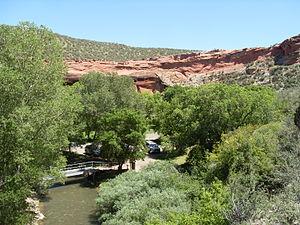
Ayres Natural Bridge Park est un parc du comté de Converse County, dans le Wyoming aux États-Unis. Il occupe 60 hectares entre les villes de Glenrock et de Douglas à environ 6 kilomètres au sud de l'Interstate 25. Le nom du parc est dérivé de la formation rocheuse du même nom. Ayres est le nom de famille de la famille qui a fait don du terrain qui faisait partie de leur ranch.